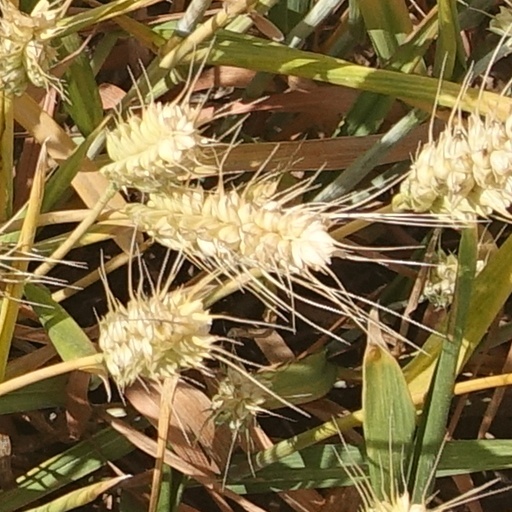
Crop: wheat